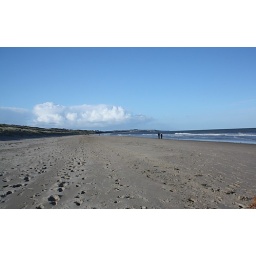
Blackwater beach in wexford. I thought the horse tracks added to the perspective and the walkers show depth.